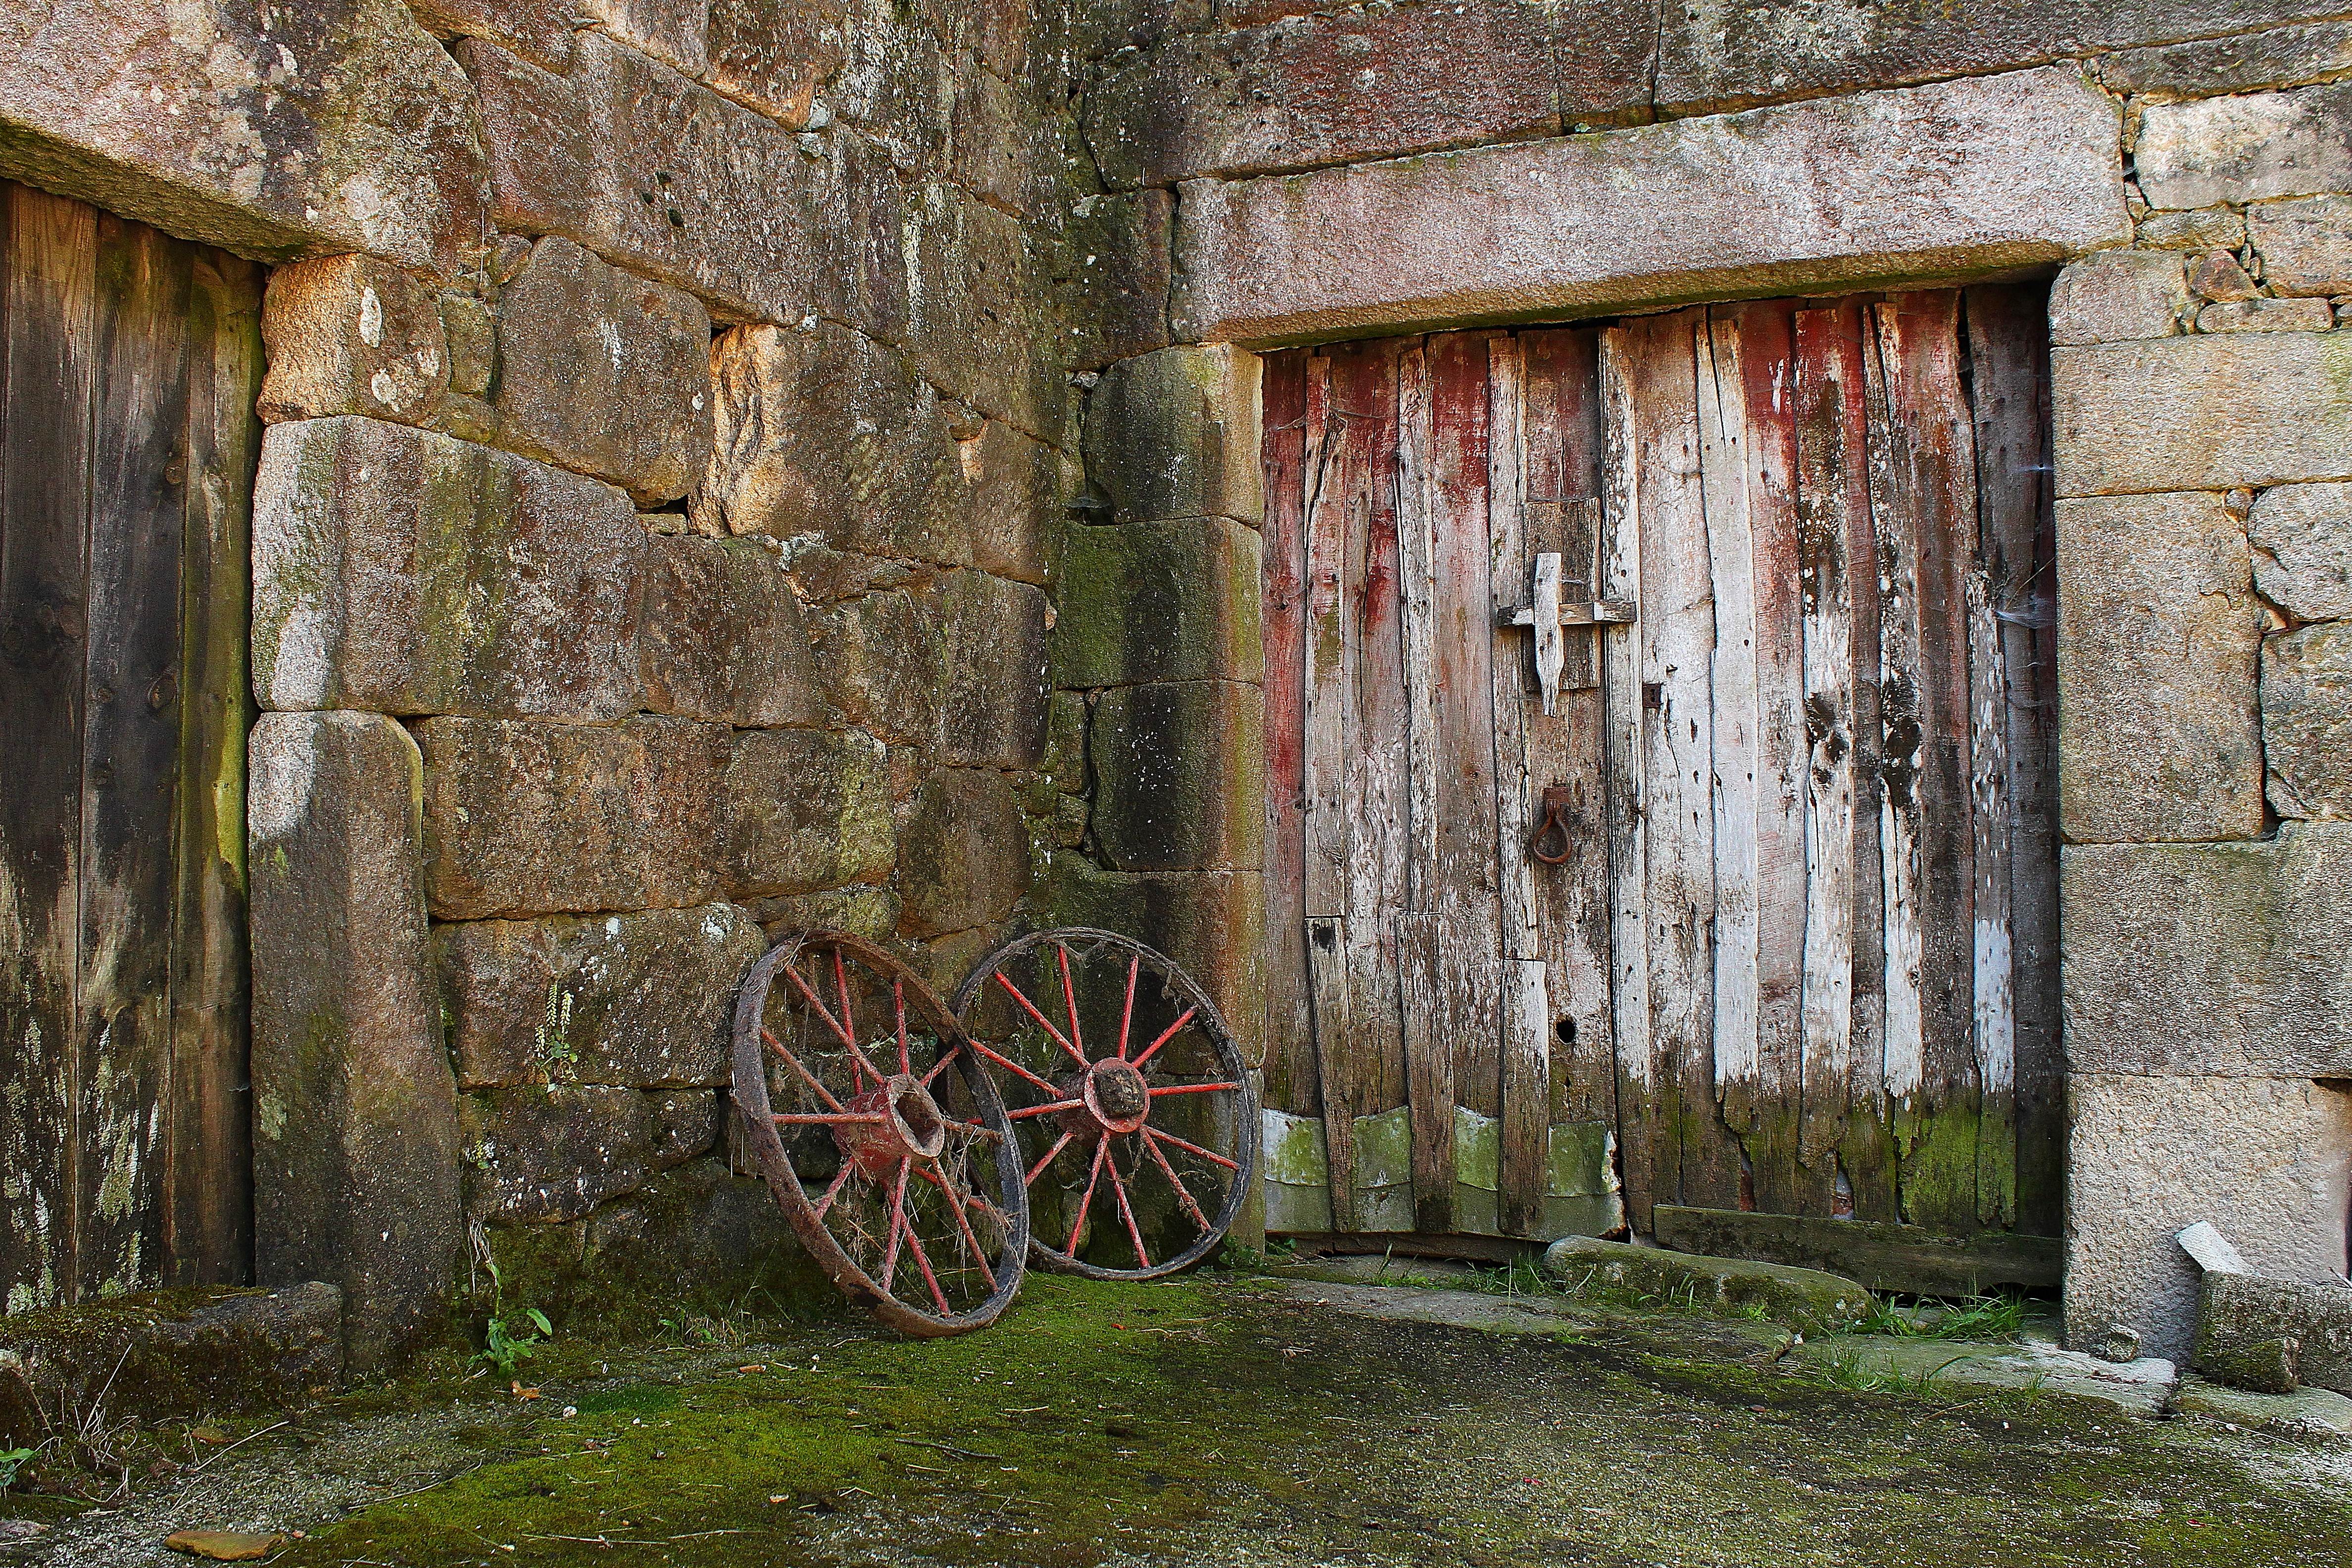
rock, wood, house, building, alley, wall, village, rural, art, spain, ruins, lama, galicia, pontevedra, middle ages, espana, ggl1, canoneos500d, cotobade, 76, rural area, urban area, ancient history